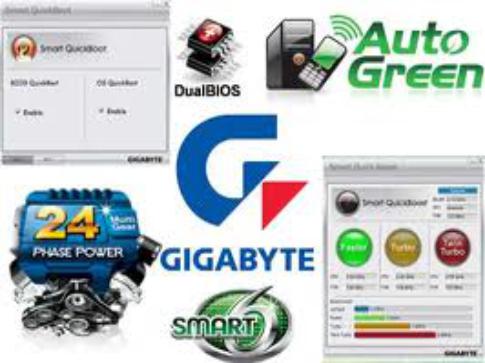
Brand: Gigabyte
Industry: Electronic